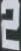
Number: 2